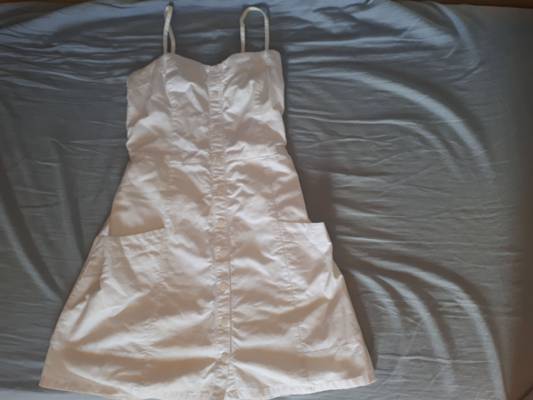
Waste category: clothes